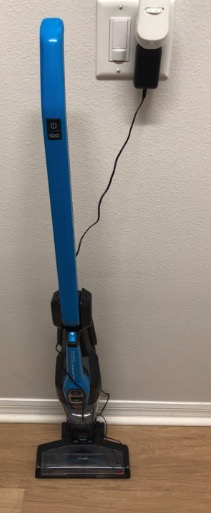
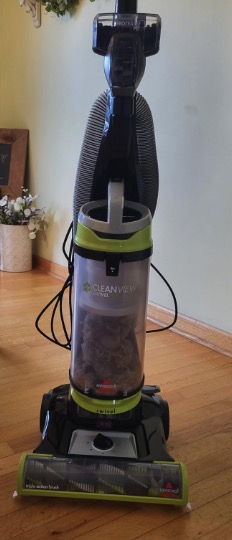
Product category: items_vacuum
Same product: no